Brunswick Dock

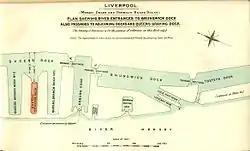
British Empire Dockyards and Ports, 1909

Brunswick Dock is a dock on the River Mersey, in England, and part of the Port of Liverpool. It is situated in the southern dock system, connected to Coburg Dock to the north, Toxteth Dock to the south.